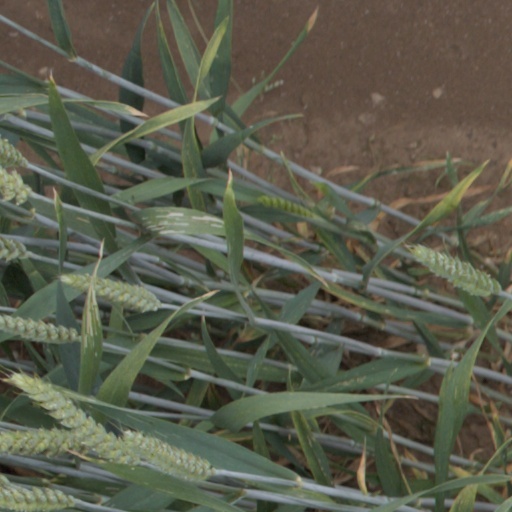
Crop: wheat